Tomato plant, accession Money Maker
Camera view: horizontal (90 deg, fisheye); turntable rotation: 300 degrees
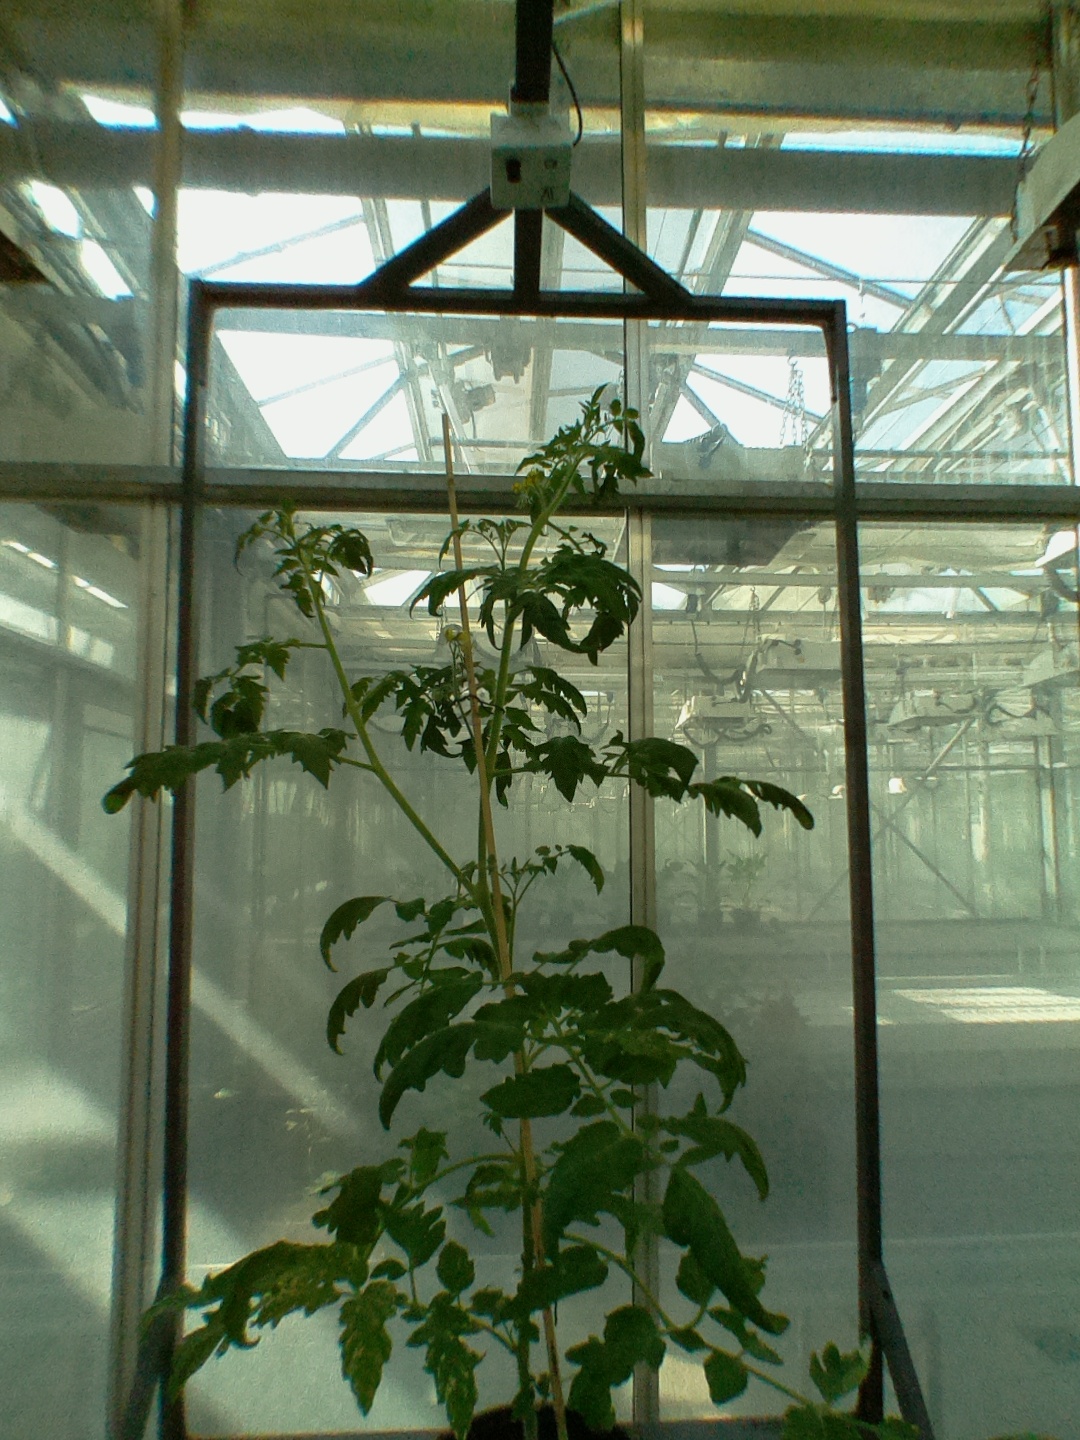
BBCH growth stage 70: Fruits at the main stem or branches visibles